Time Before Time

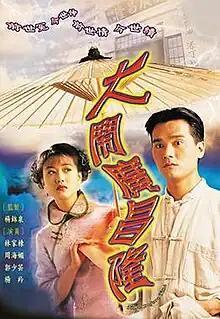
Promo poster

Time Before Time (Chinese title: 大鬧廣昌隆) was the most successful TVB series released in Hong Kong in 1997, the year that Hong Kong was transferred back to China. The series stars Gordon Lam and Kathy Chow with the storyline dealing greatly with the themes of fate, love and traditional Chinese supernatural beliefs.